Priene

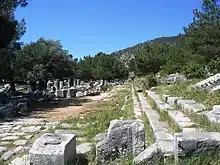
The main street

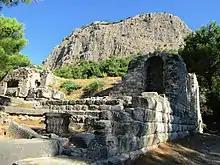
The Roman baths

The ruins, which fell on the successive terraces where they were built, were the object of investigatory missions sent out by the English Society of Dilettanti in 1765 and 1868. They were excavated by Theodor Wiegand (1895–1899) for the Berlin Museum.